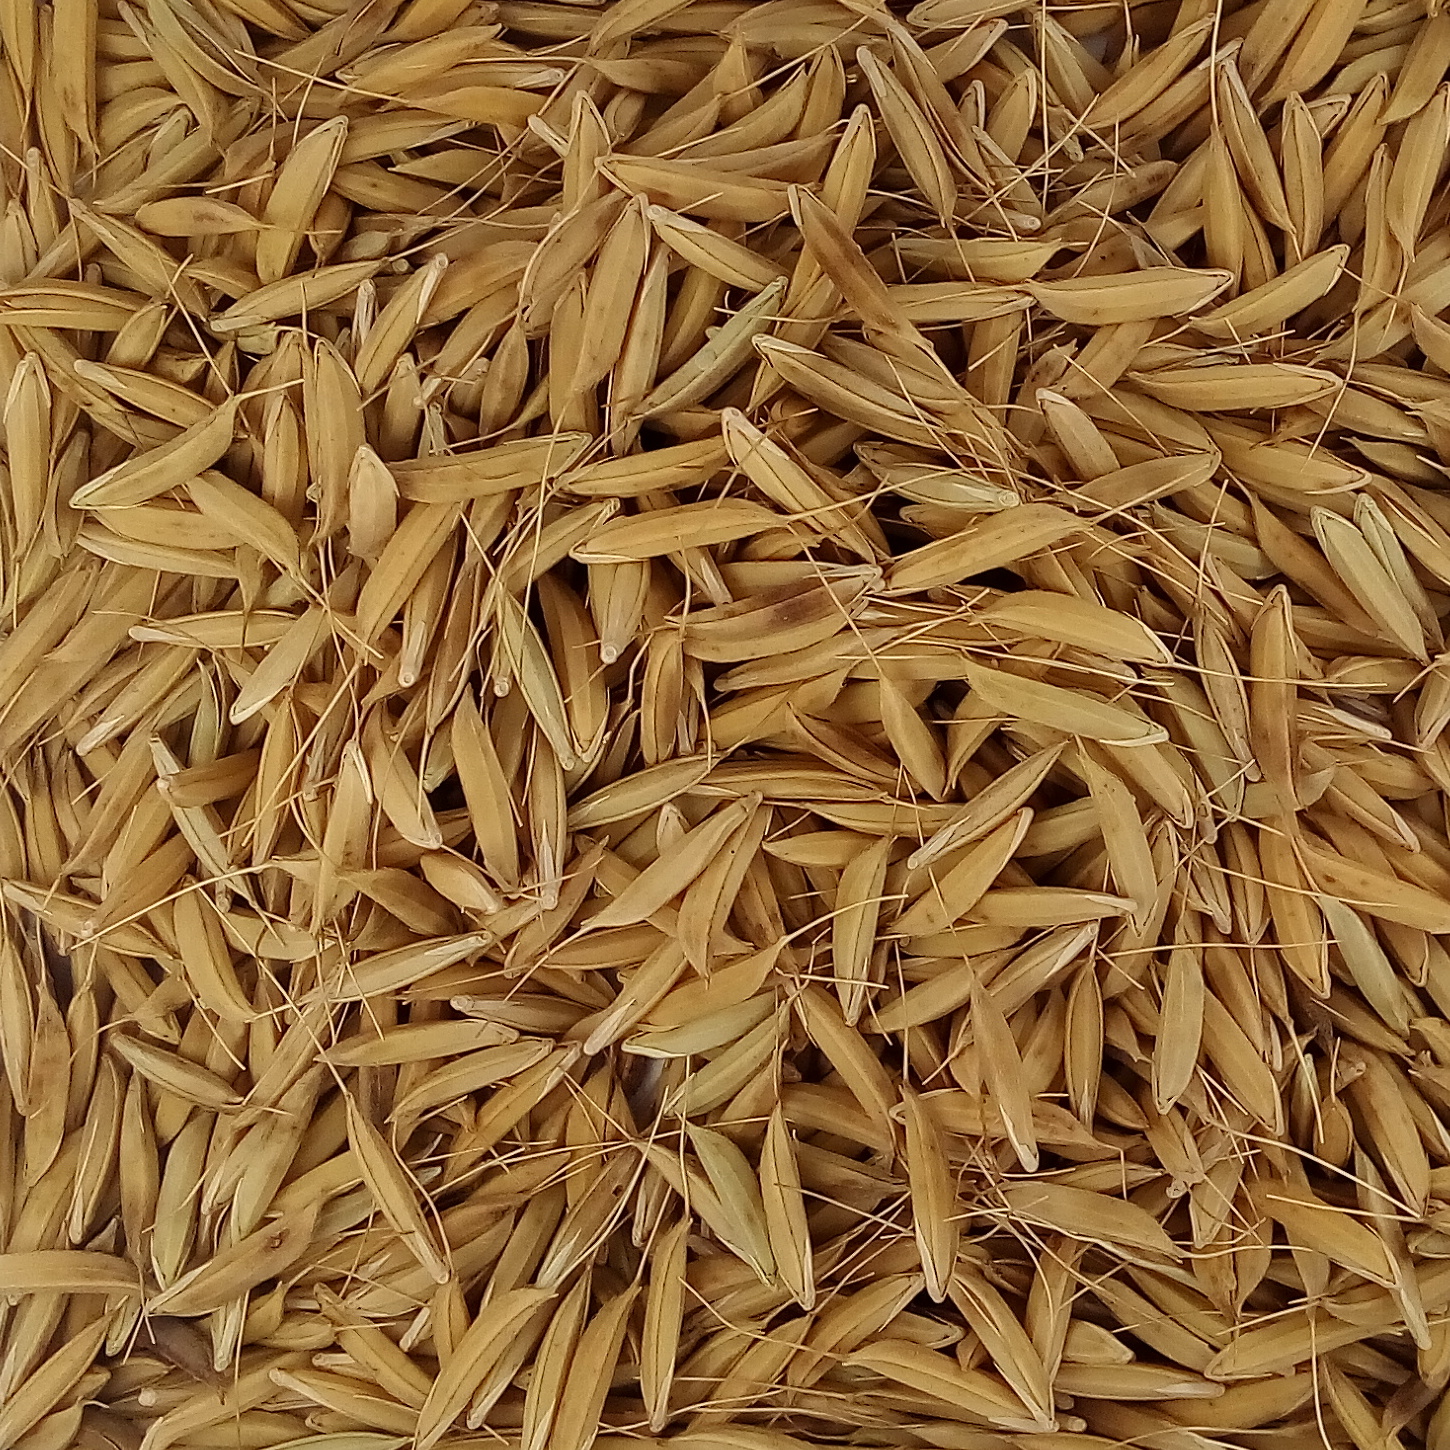
Rice seed variety: CSR_30